A Laodicean

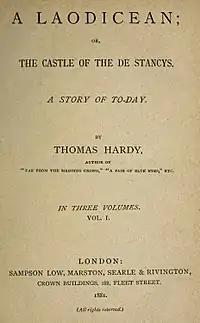
First edition's title page

A Laodicean; or, The Castle of the De Stancys. A Story of To-Day is the eighth published novel by English author Thomas Hardy, first published in 1880–81 in "Harper's New Monthly Magazine". The plot exhibits devices uncommon in Hardy's other fiction, such as falsified telegrams and faked photographs.